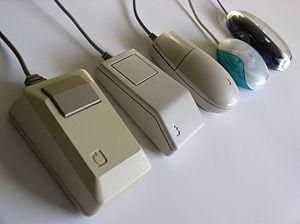
Les souris Apple sont une gamme de dispositifs de pointage de la société Apple, commercialisées depuis le Apple Lisa en 1983. Dotées au début d'un port D-sub sur les premiers Macintosh, puis d'un port ADB, elles passent au port USB avec l'iMac G3 en 1998, puis au bluetooth en 2003.
L'innovation est la recherche constante d'améliorations de l'existant, par contraste avec l'invention, qui vise à créer du nouveau. Dans le domaine économique, l'innovation se traduit par la conception d'un nouveau produit, service, processus de fabrication ou d'organisation pouvant être directement implémenté dans l'appareil productif et répondant aux besoins du consommateur. Elle se distingue ainsi de l'invention ou de la découverte par le fait qu'elle puisse être immédiatement mise en œuvre par les entreprises dans le but d'obtenir un avantage compétitif.